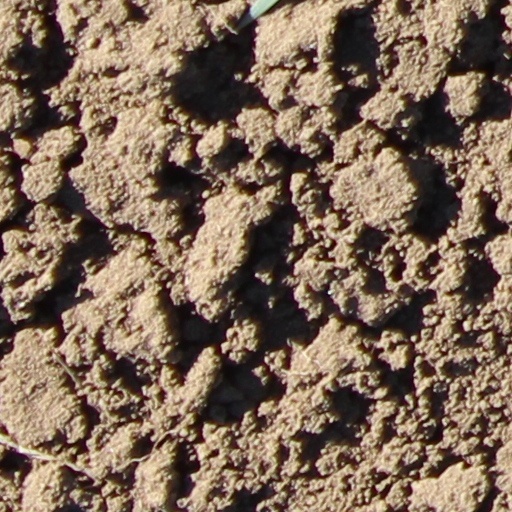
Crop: wheat